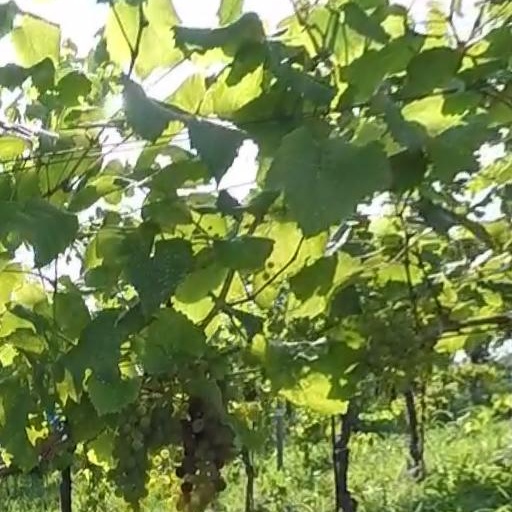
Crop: grape